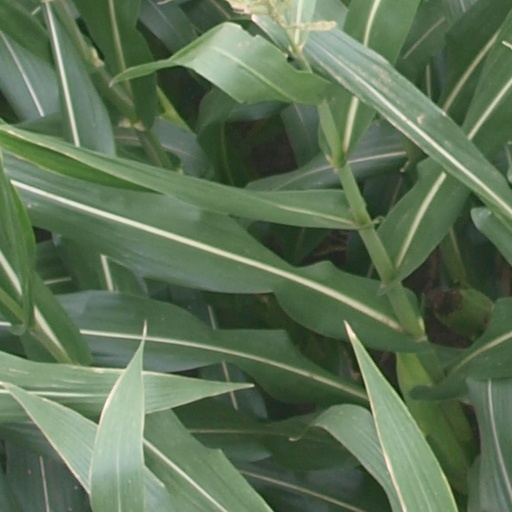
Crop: maize; corn